Domestic Meddlers

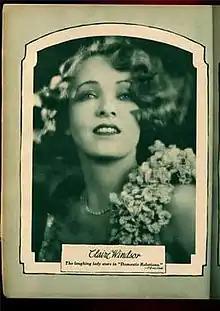

Domestic Meddlers is a 1928 American silent comedy film directed by James Flood and starring Claire Windsor, Lawrence Gray and Roy D'Arcy.